Bradford Forster Square railway station

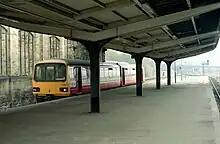
A Class 144 in the old station platforms, now demolished

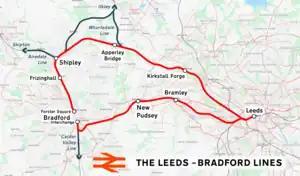
Leeds–Bradford lines and other routes

There is some disagreement about what names were used and when. Most modern references state that at least one of them was called 'Market Street', but there is disagreement as to exactly when this name was in use: